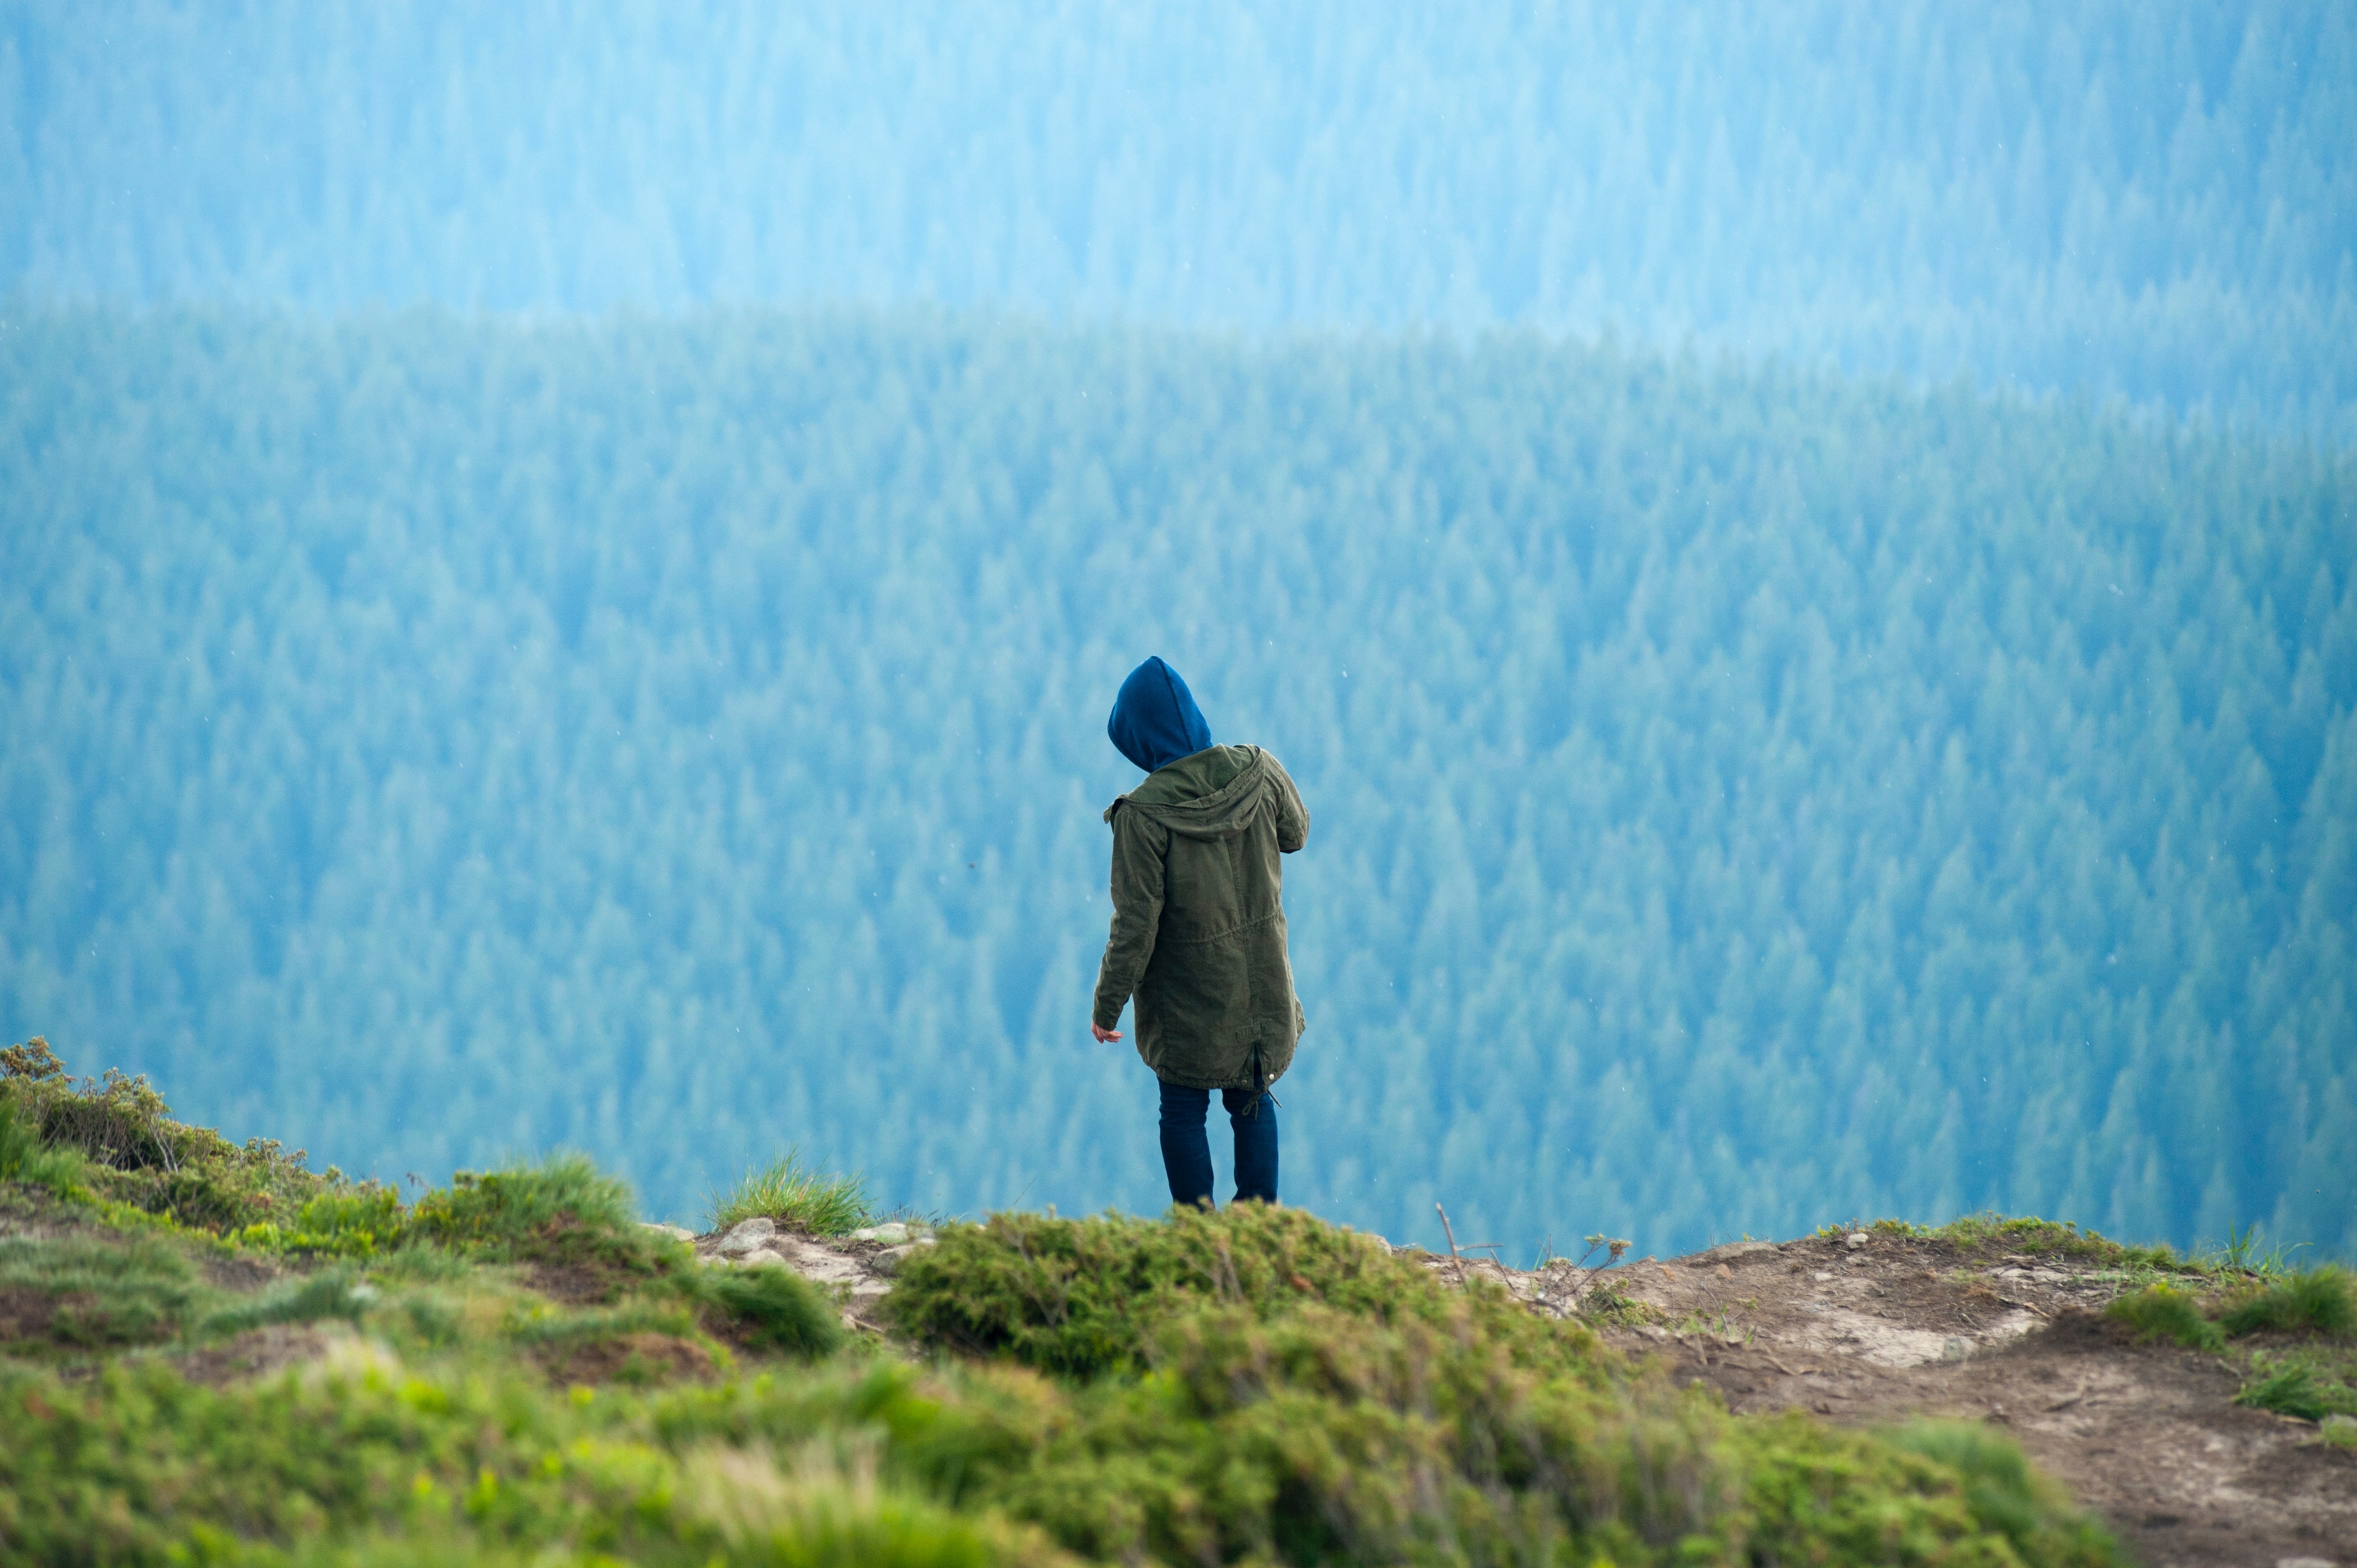
blue, green, sky, grass, grassland, hill, water, terrain, grass family, tree, rock, cliff, sea, mountain, hill station, plant, photography, fell, horizon, tourism